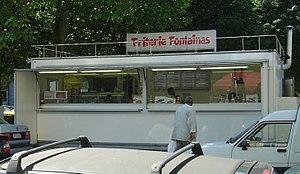
La Semaine de la frite est une initiative conjointe de l'Agence wallonne pour la promotion d'une agriculture de qualité et de l'Union nationale des frituristes visant à promouvoir la production traditionnelle de frites en Belgique au sein des friteries participantes, labellisées Friterie de chez nous. Ces dernières s'engagent à respecter une série de règles comme l'utilisation de frites fraîches issues de pommes de terre locales et la présentation des frites dans des cornets en papier/carton. Lancée en 2009, elle a lieu fin novembre/début décembre, des personnalités belges servant généralement d'ambassadeurs pour celle-ci.
La frite est un bâtonnet de pomme de terre cuit par friture dans une graisse animale ou une huile végétale. Les appellations « pomme frite » et « patate frite » sont utilisées indifféremment pour ce bâtonnet, pour une tranche ou pour une rondelle du même végétal cuit de cette façon.
Une friterie, aussi appelée friture ou baraque à frites, est, en Belgique, dans le nord de la France et au Québec, un endroit où l'on sert des frites et des « snacks » : boulettes, fricadelles, cervelas, additionnés ou non de sauce d'accompagnement. Les friteries sont originaires de Belgique, ces lieux de restauration sont résidentiels ou mobiles. Une des plus anciennes friteries se trouvait à Anvers en 1842. Les premières friteries étaient souvent mobiles, à Tournai, les gens connaissaient une friterie mobile depuis 1885. Ce n'est qu'après la Seconde Guerre mondiale que les friteries fixes sont devenues plus visibles dans la rue.